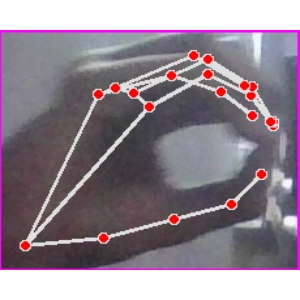
अक्षर: ठ